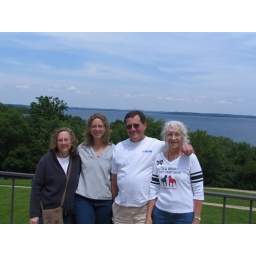
photo credit: very nice person eating lunch and interrupted by us tourists